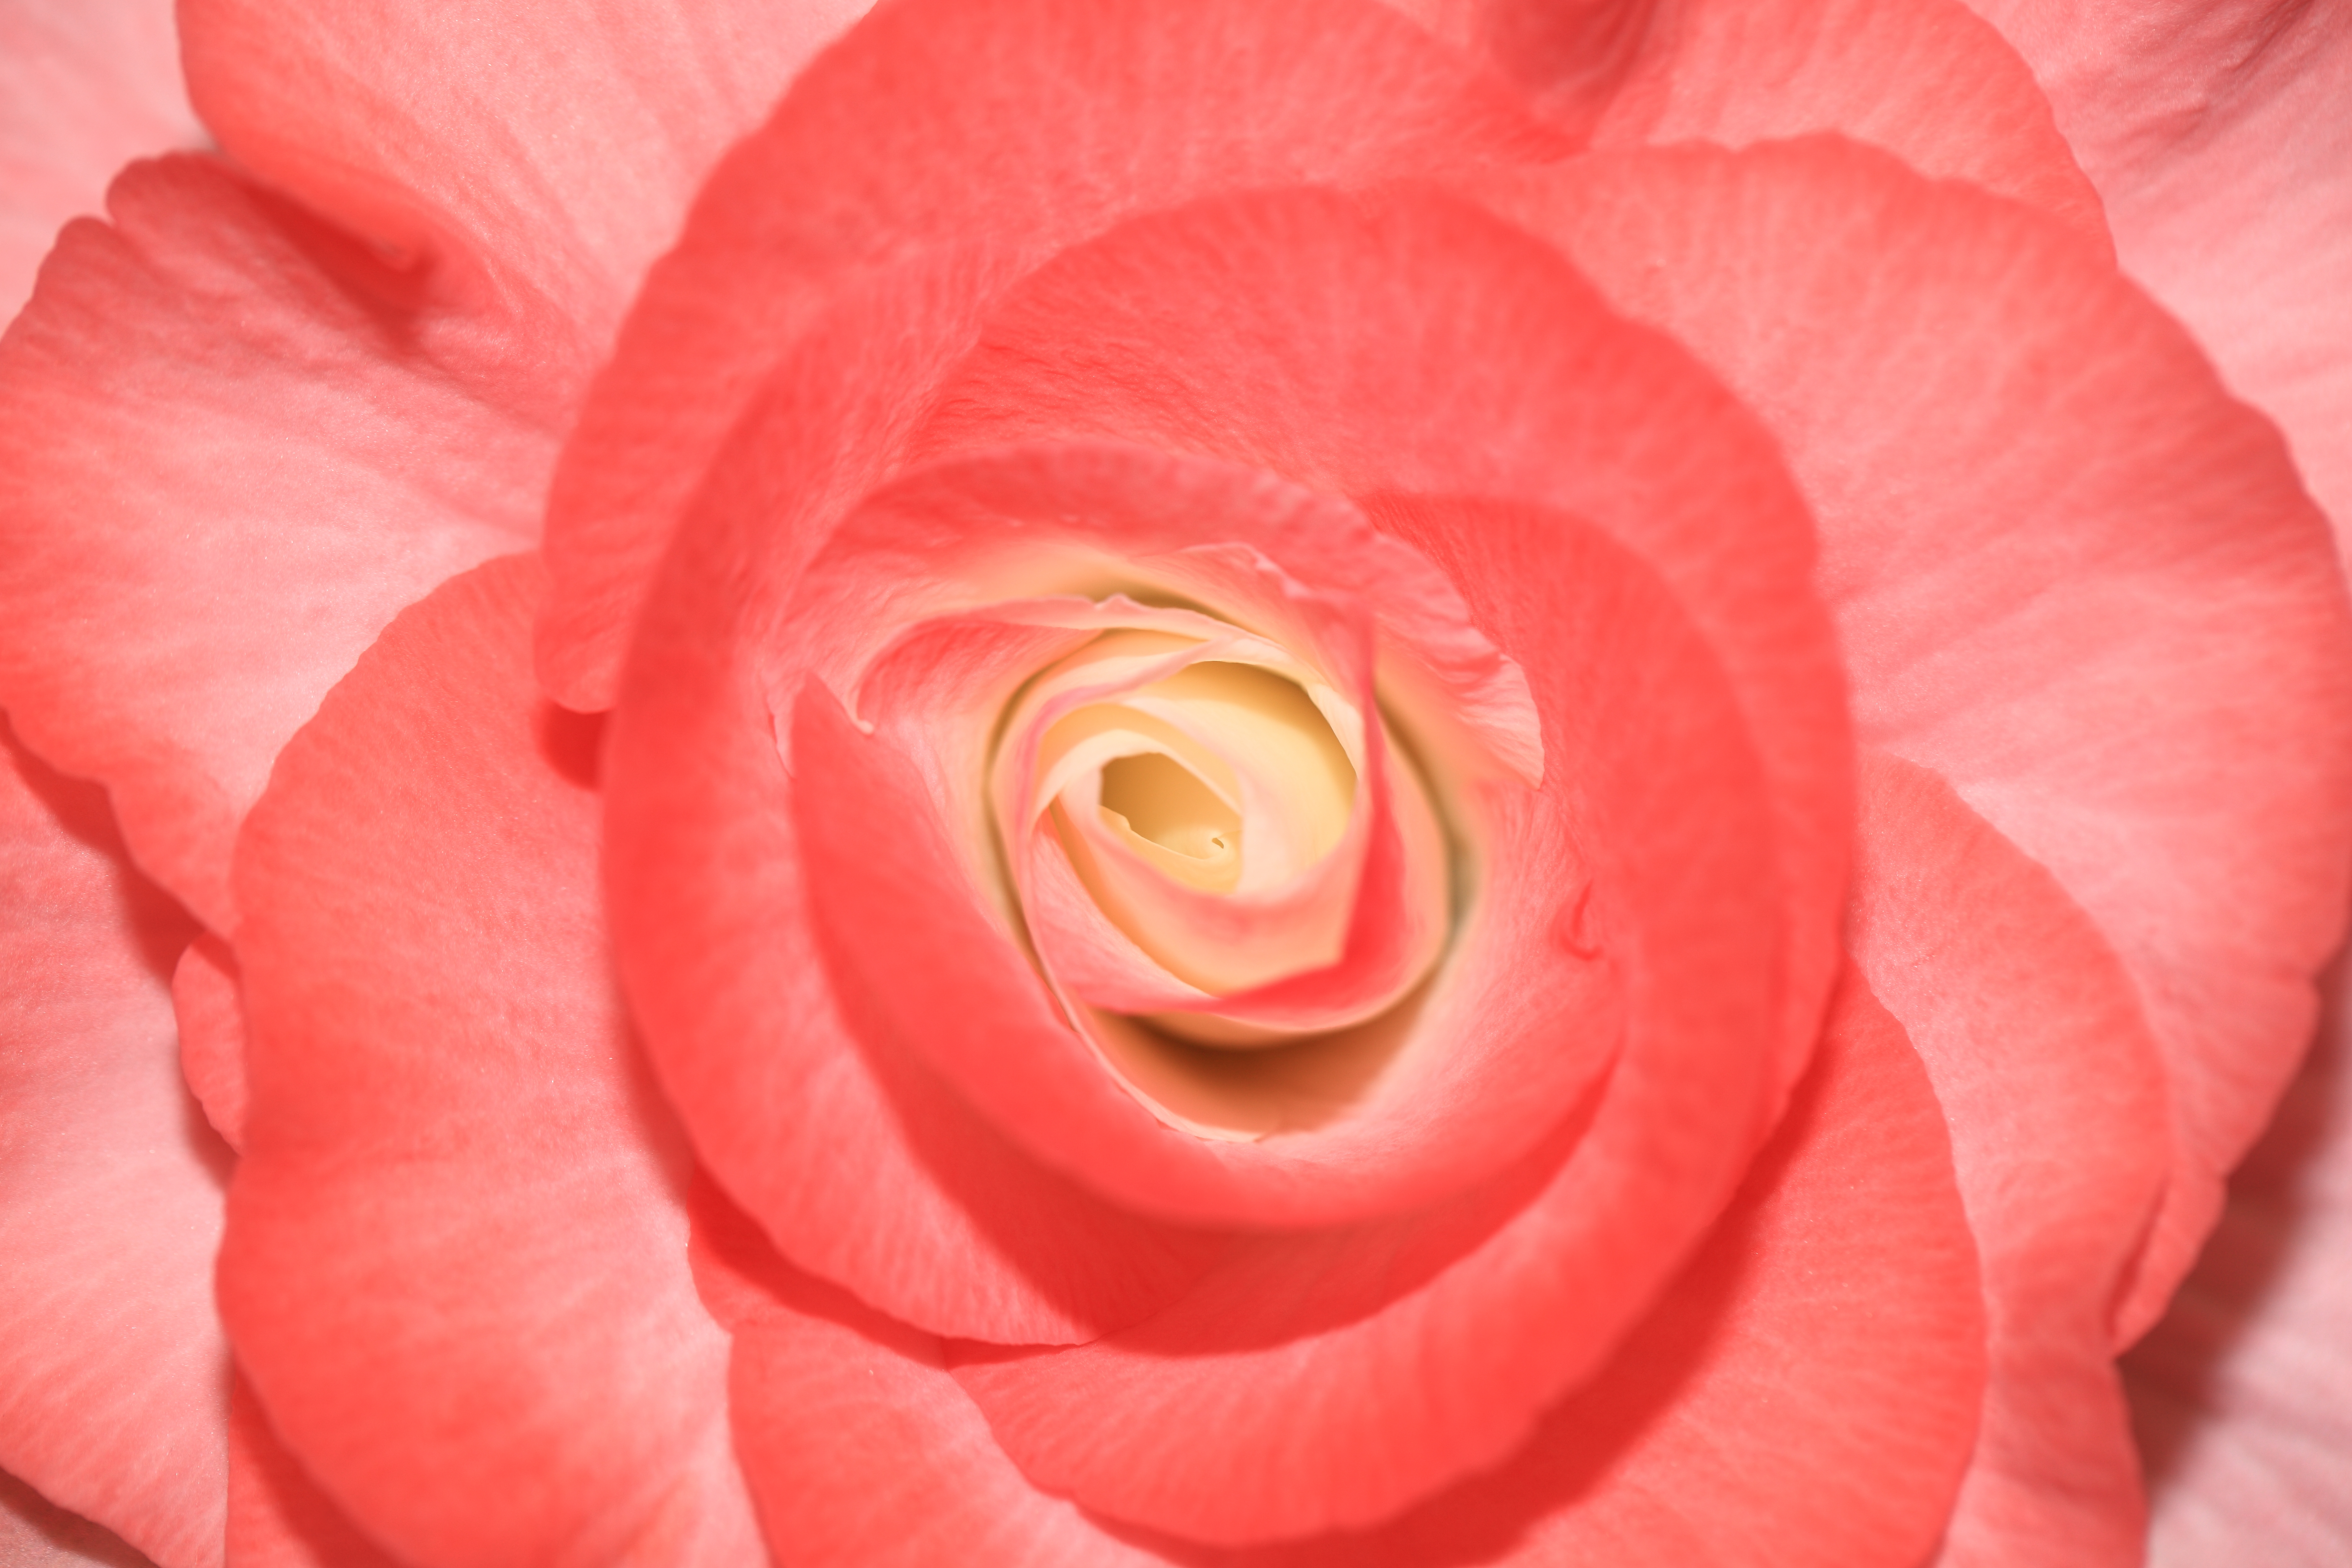
blossom, plant, flower, petal, rose, high, red, pink, close up, 5d, hires, markii, hi, res, resolution, begonia, floribunda, macro photography, flowering plant, garden roses, rose family, land plant